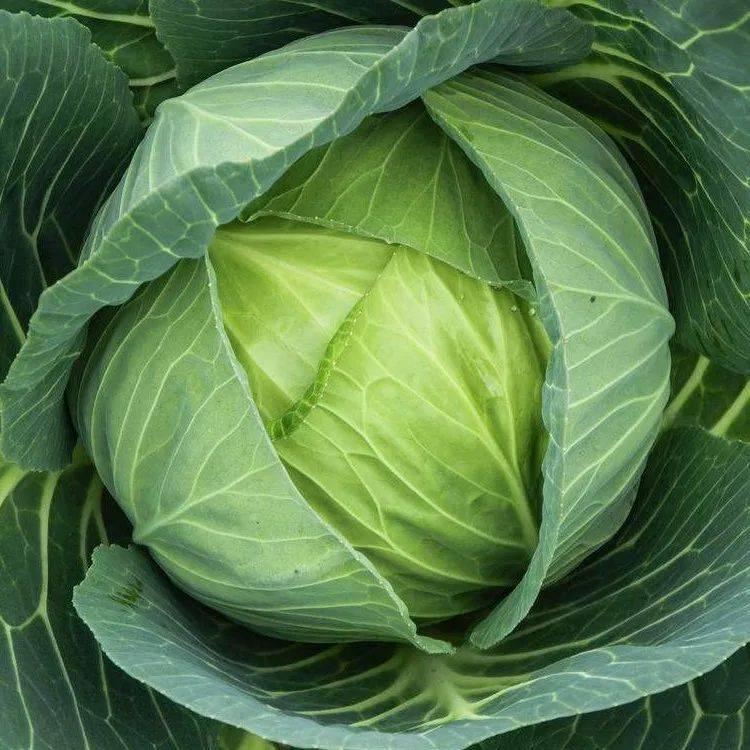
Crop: unknown
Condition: cabbage